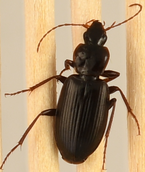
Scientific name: Calathus advena
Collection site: Rocky Mountains NEON (RMNP), plot RMNP_012